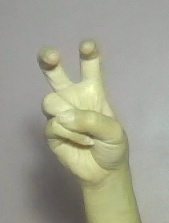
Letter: toot